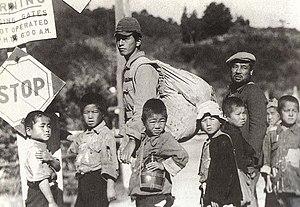
Hiroshi Shimizu est un réalisateur et scénariste japonais né le 28 mars 1903 et mort le 23 juin 1966.
Les Enfants du nid d'abeilles, aussi titré Les Enfants de la ruche, est un film japonais réalisé, scénarisé et produit par Hiroshi Shimizu, sorti en 1948. Dans ce film, Shimizu fait tourner des acteurs non-professionnels, les rôles des enfants sont tenus par les orphelins qu'il a recueilli après la guerre.